For Better or For Worse

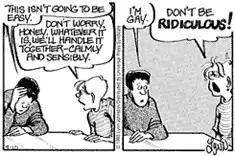
Panel showing the coming out of Lawrence to his mother

Michael Boncoeur, a friend of Johnston's, had been murdered in Toronto in 1991. Although the murder was not over Boncoeur's homosexuality, there were some homophobic attitudes seen in the media coverage of it, and Johnston felt that a gay character should be brought into the strip to help combat anti-gay stereotypes and discrimination.